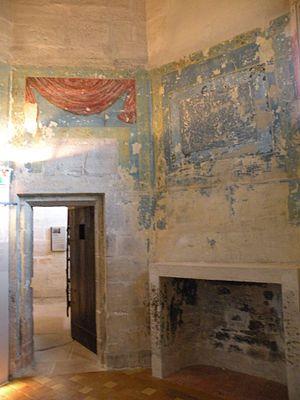
Cellule de monseigneur Boulogne chateau de vincennes
Le donjon de Vincennes est la pièce maîtresse du château de Vincennes, sur la commune de Vincennes du Val-de-Marne, en bordure du bois et du fort du même nom. S'élevant à 50 mètres de hauteur au-dessus du sol de la cour, il fut une résidence des rois de France et l'un des plus hauts donjons d'Europe avec la tour de Crest dans la Drôme. Ancien logis royal puis prison d'État, il est classé aux monuments historiques en 1993 et 1999 et constitue un important site touristique du Val-de-Marne et de la proche banlieue de Paris.